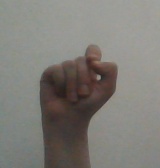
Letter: fa